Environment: real
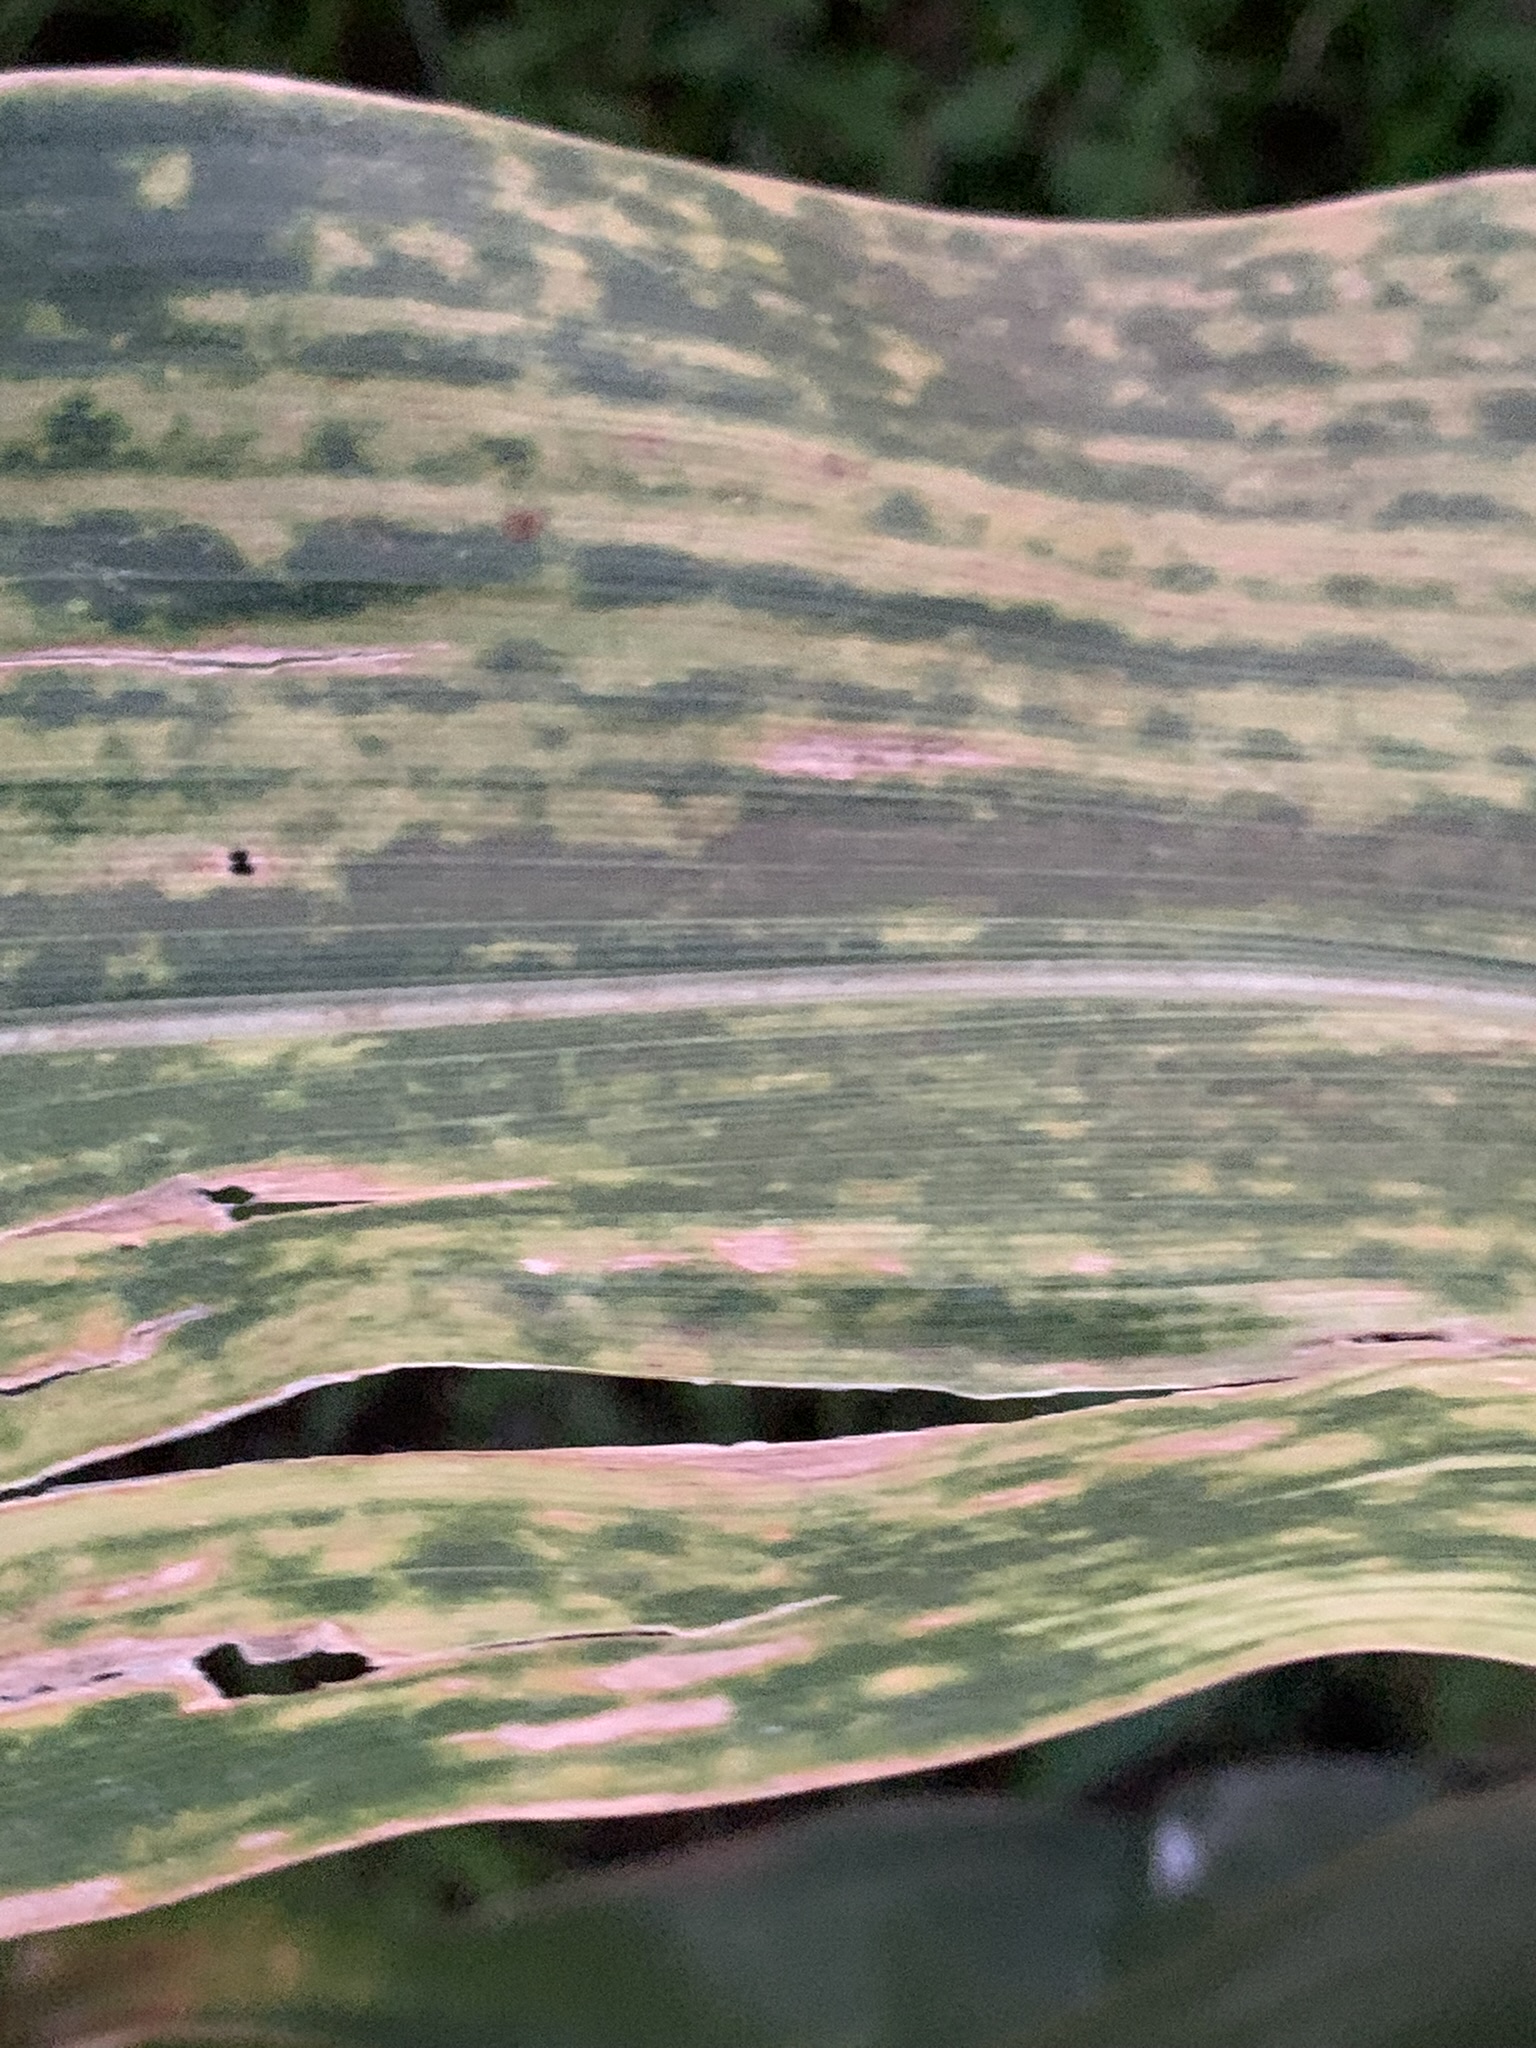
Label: lethal_necrosis